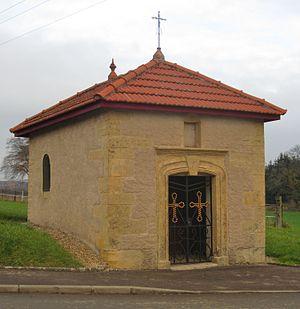
Mont-Bonvillers est une commune française située dans le département de Meurthe-et-Moselle en région Grand Est.